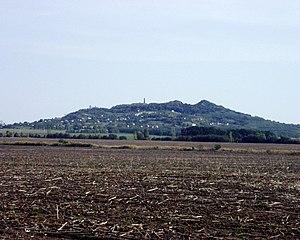
La Zone de protection paysagère de Sághegy est une aire protégée située dans le comitat de Vas, à l'ouest de Celldömölk, et dont le périmètre est géré par le Parc national de l'Őrség.